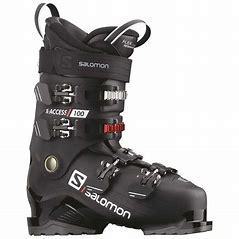
Brand: Salomon
Model: 100